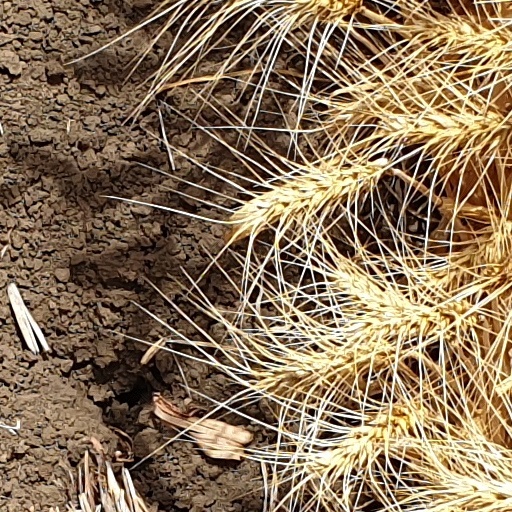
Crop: wheat